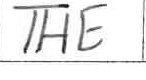
Label: the